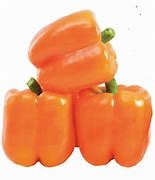
Label: capsicum